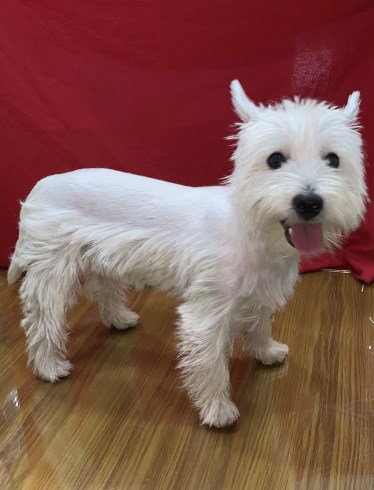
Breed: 209-n000040-West_Highland_white_terrier